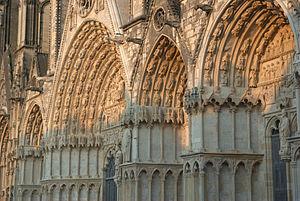
Bourges, Cathédrale Saint-Étienne This building is indexed in the Base Mérimée, a database of architectural heritage maintained by the French Ministry of Culture,